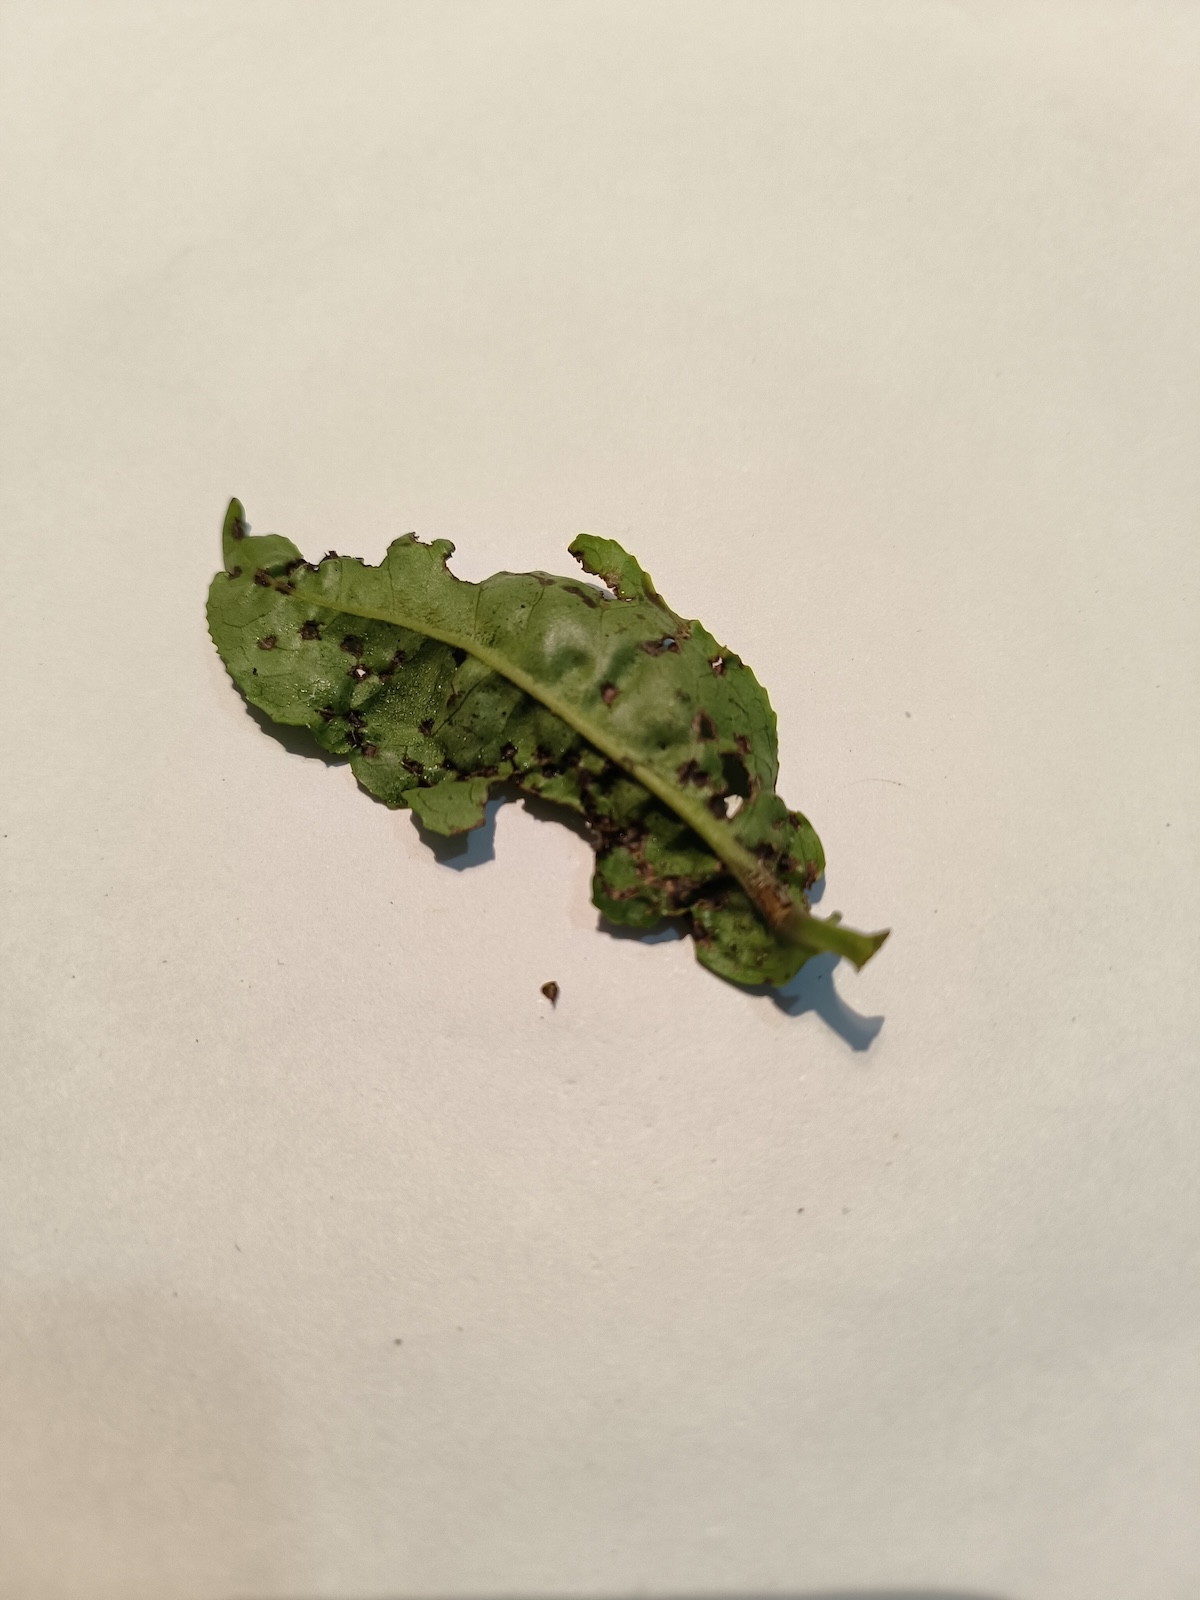
Label: Green mirid bug